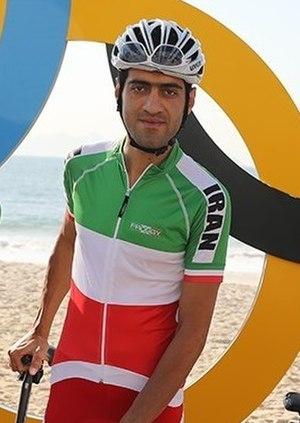
Arvin Moazemi Godarzi, né le 26 mars 1990, est un coureur cycliste d'origine iranienne et roulant sous licence canadienne depuis 2019. Il est membre de l'équipe XSpeed United Continental.